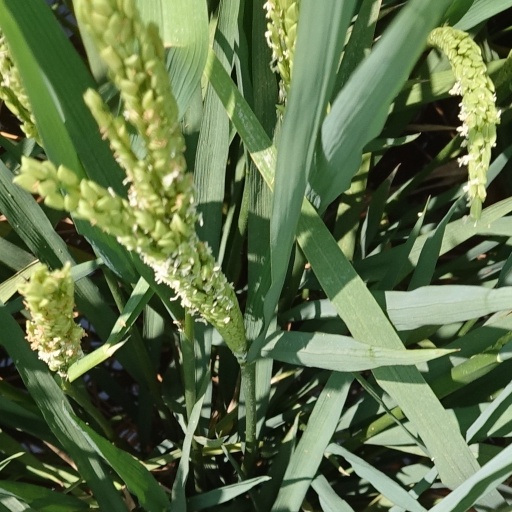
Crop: rice